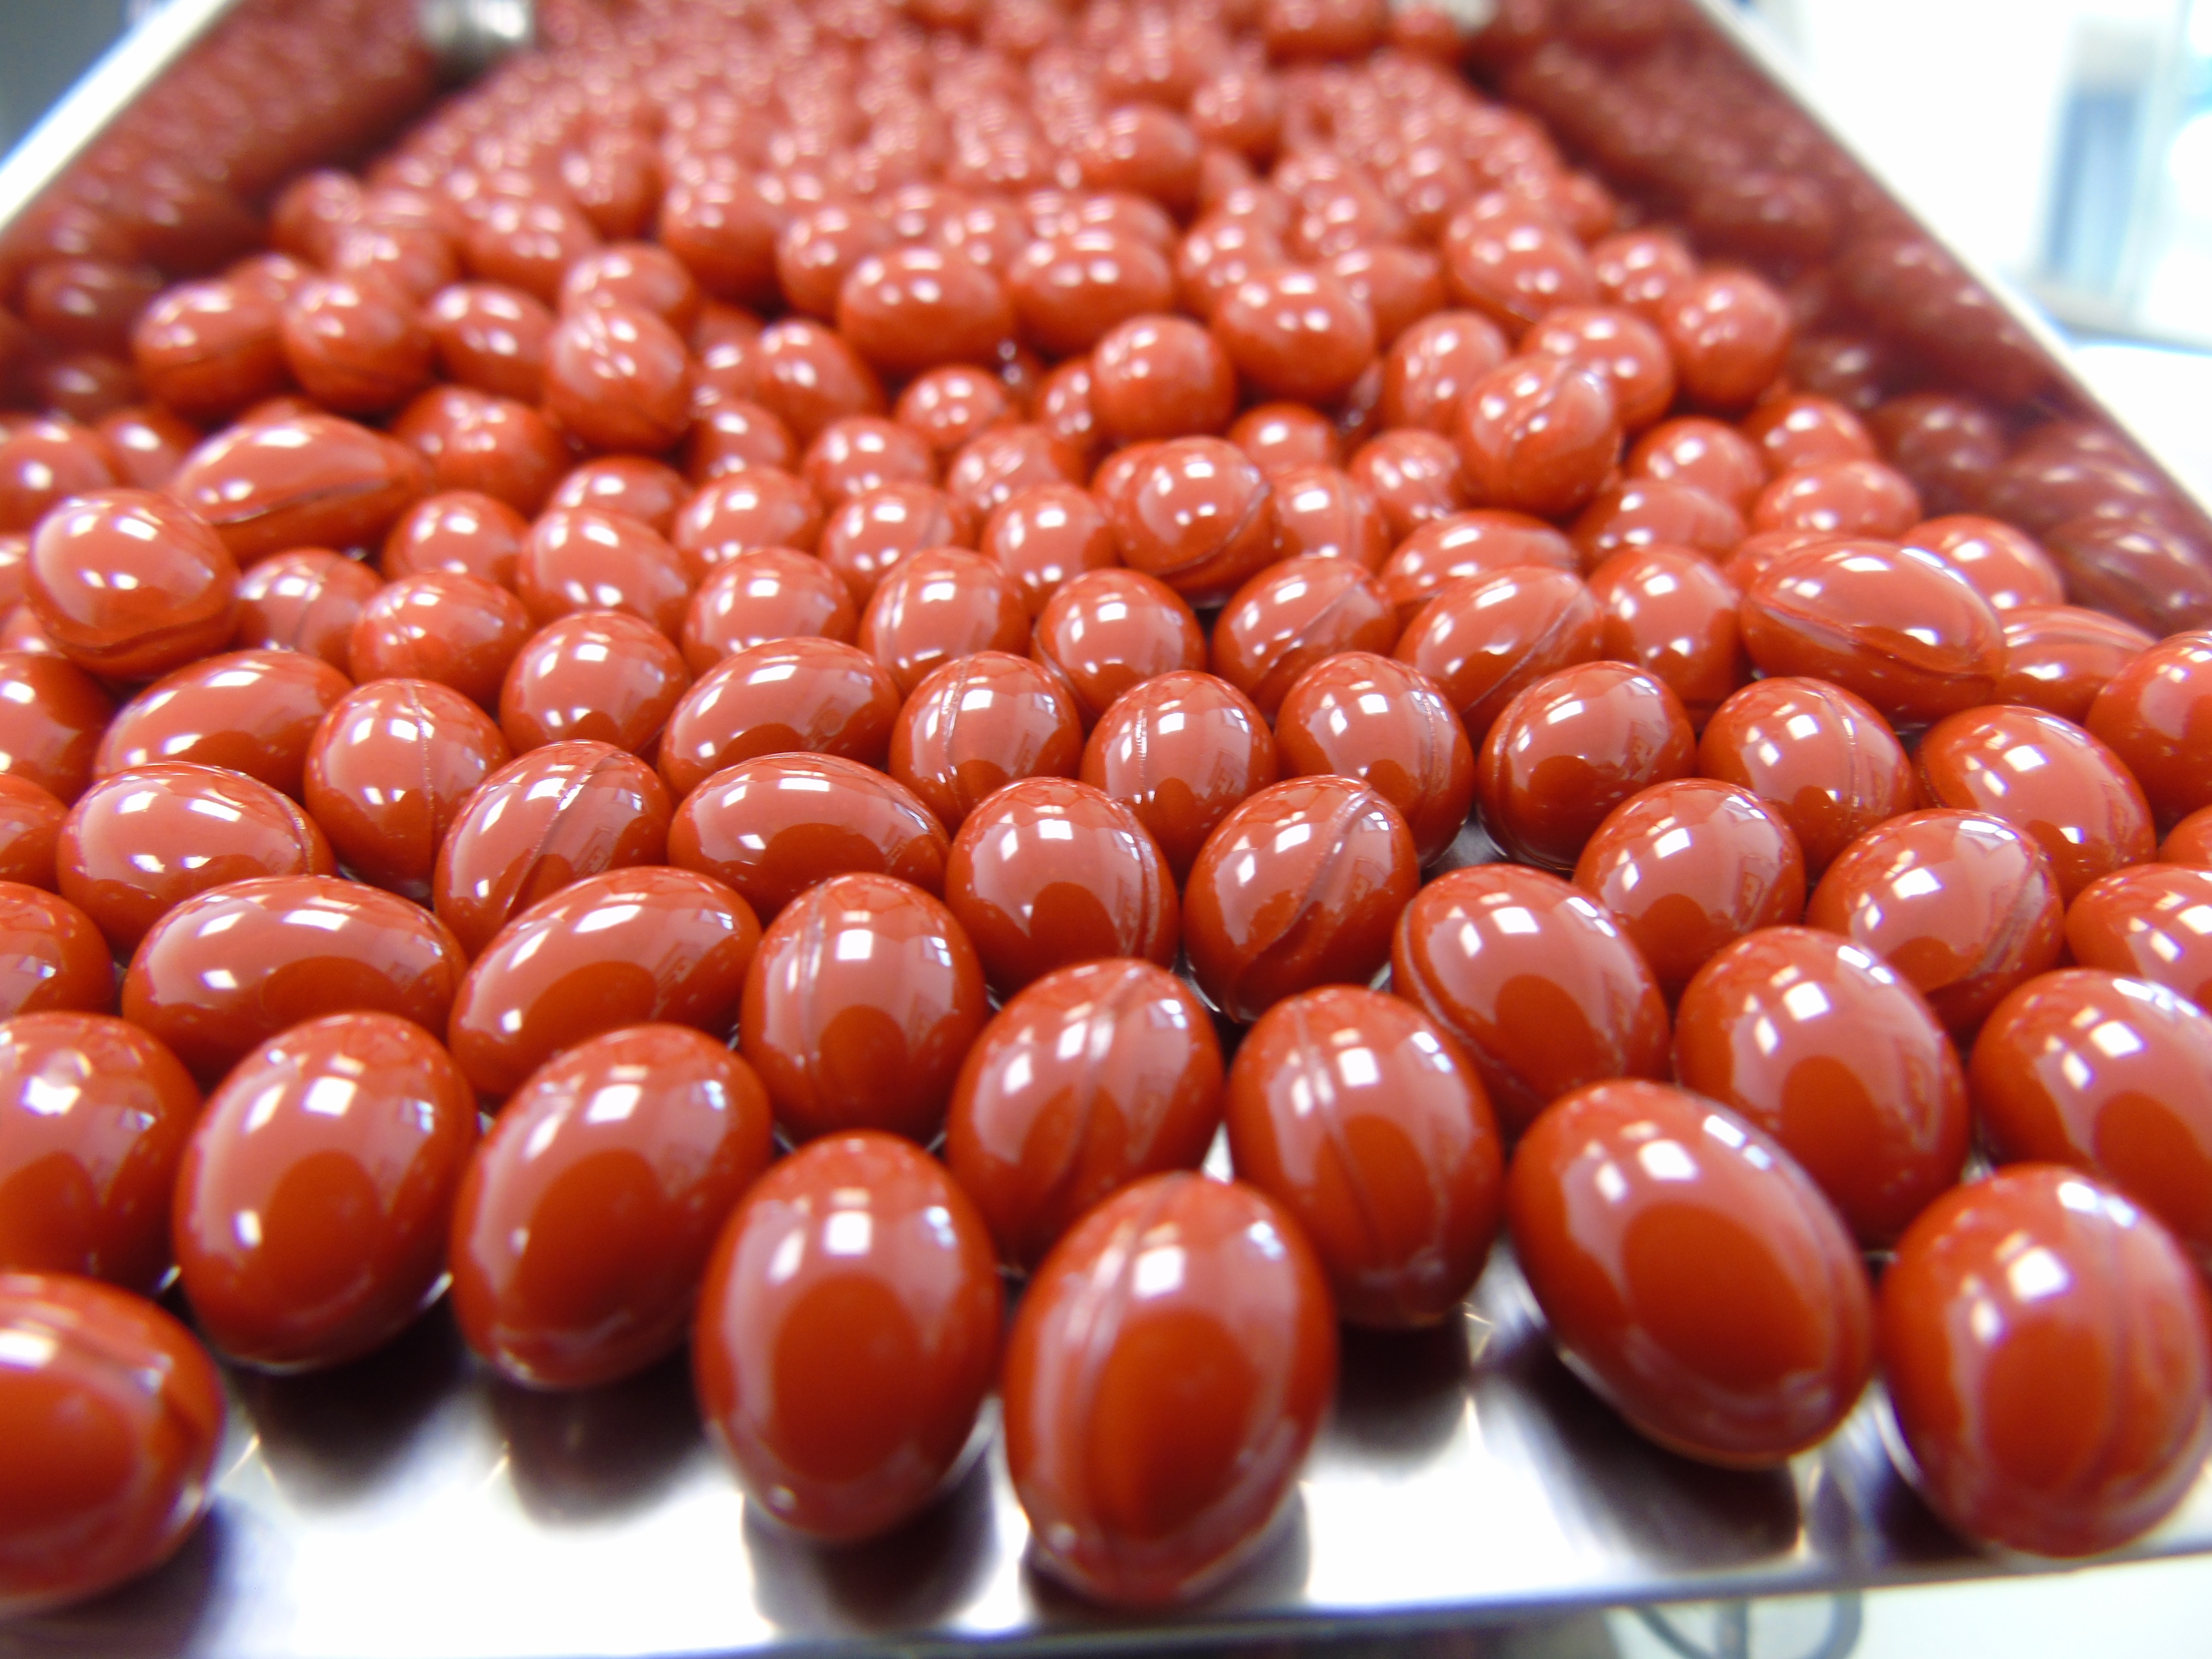
plant, fruit, berry, food, produce, vegetable, healthy, heal, tomato, pharmacy, drug, pills, vitamins, bless you, ill, medical, disease, flowering plant, nutrient additives, dietary supplements, encapsulate, land plant, pink peppercorn